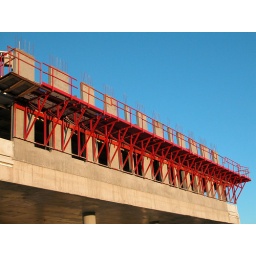
detail of a new building in the dunes of Hoek van Holland